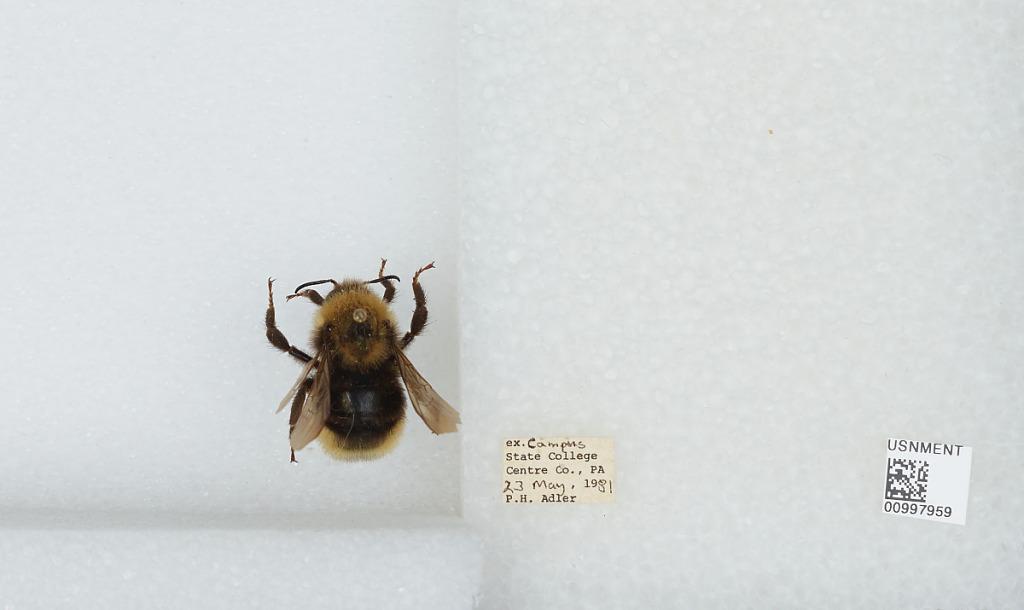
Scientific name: Bombus (Psithyrus) ashtoni (Cresson)
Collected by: P. Adler
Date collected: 1981-5-23
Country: United States
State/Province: Pennsylvania
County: Centre
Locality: Campus, State College
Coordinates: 40.7961, -77.8628